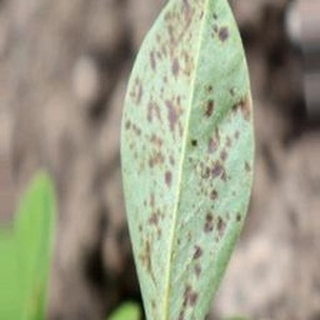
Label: groundnut_rust